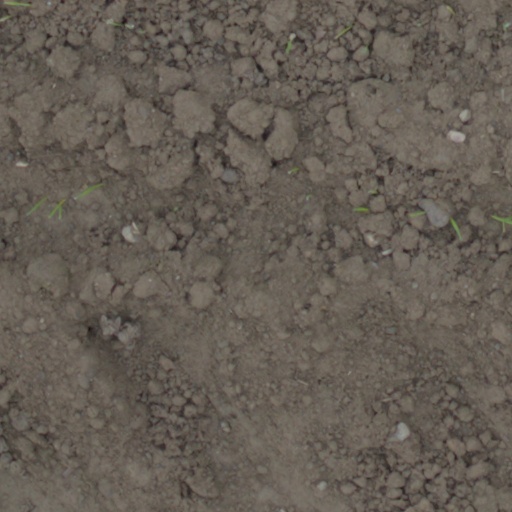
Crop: wheat